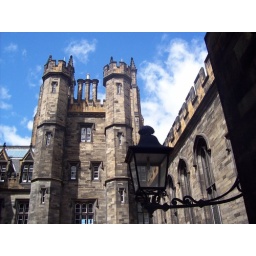
towers against clouds are divine but a bit scary and patriarchal too...hmmn